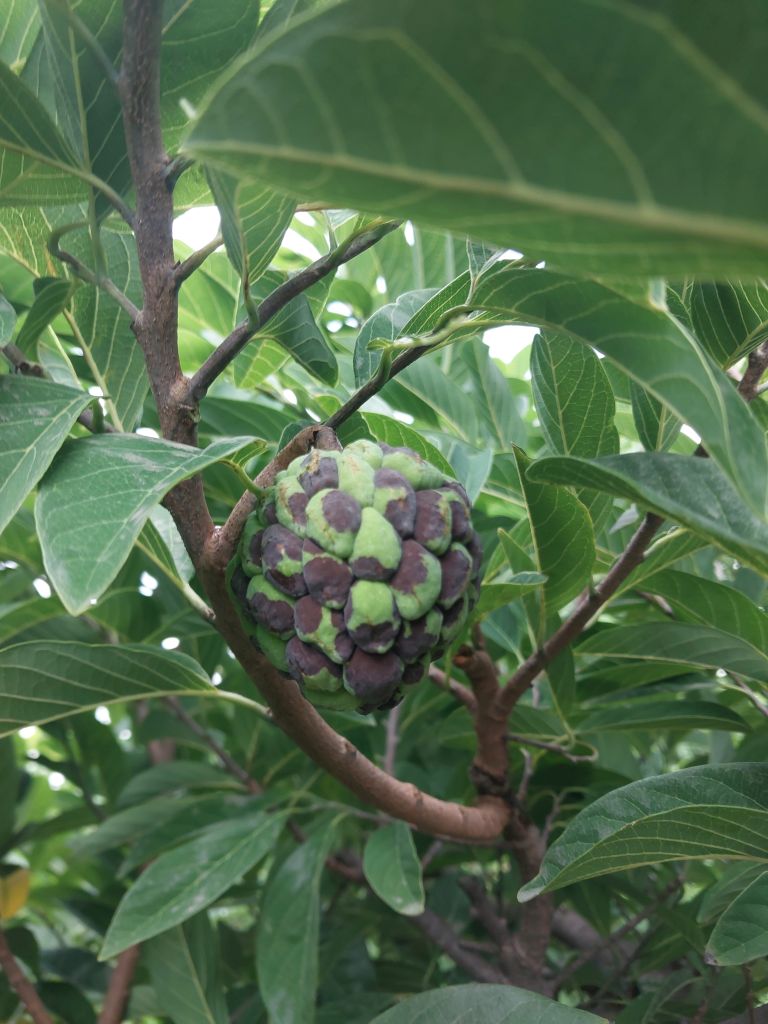
Disease label: Diplodia Rot